Terry Nofsinger

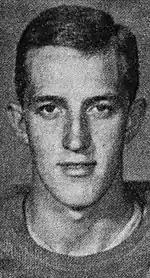
Nofsinger, circa 1960

William Terry Nofsinger (July 13, 1938October 2, 2007) was an American professional football player who was a quarterback for seven seasons for the Pittsburgh Steelers (1961–1964), the St. Louis Cardinals (1965–1966), and the Atlanta Falcons (1967). He was one of the few left-handed quarterbacks in pro football.